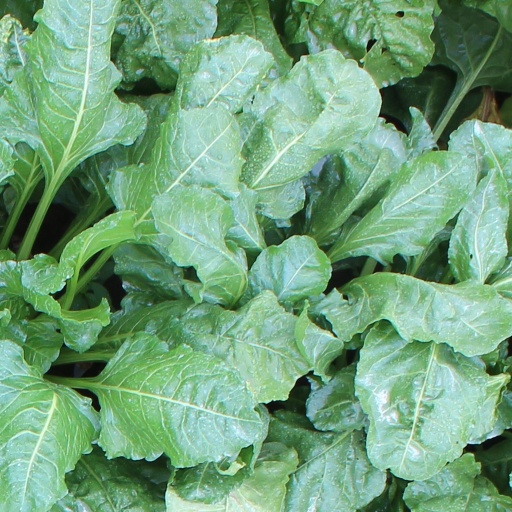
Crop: sugar beet